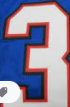
Number: 3